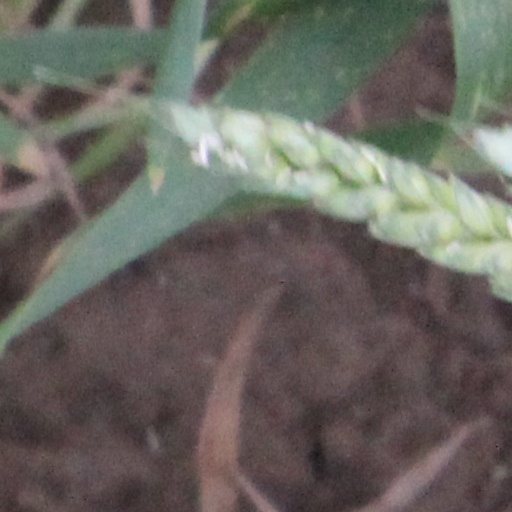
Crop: wheat